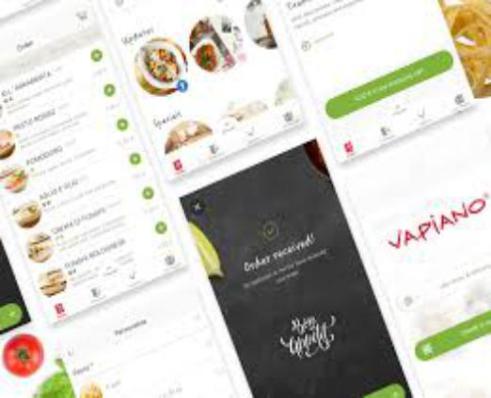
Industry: Food